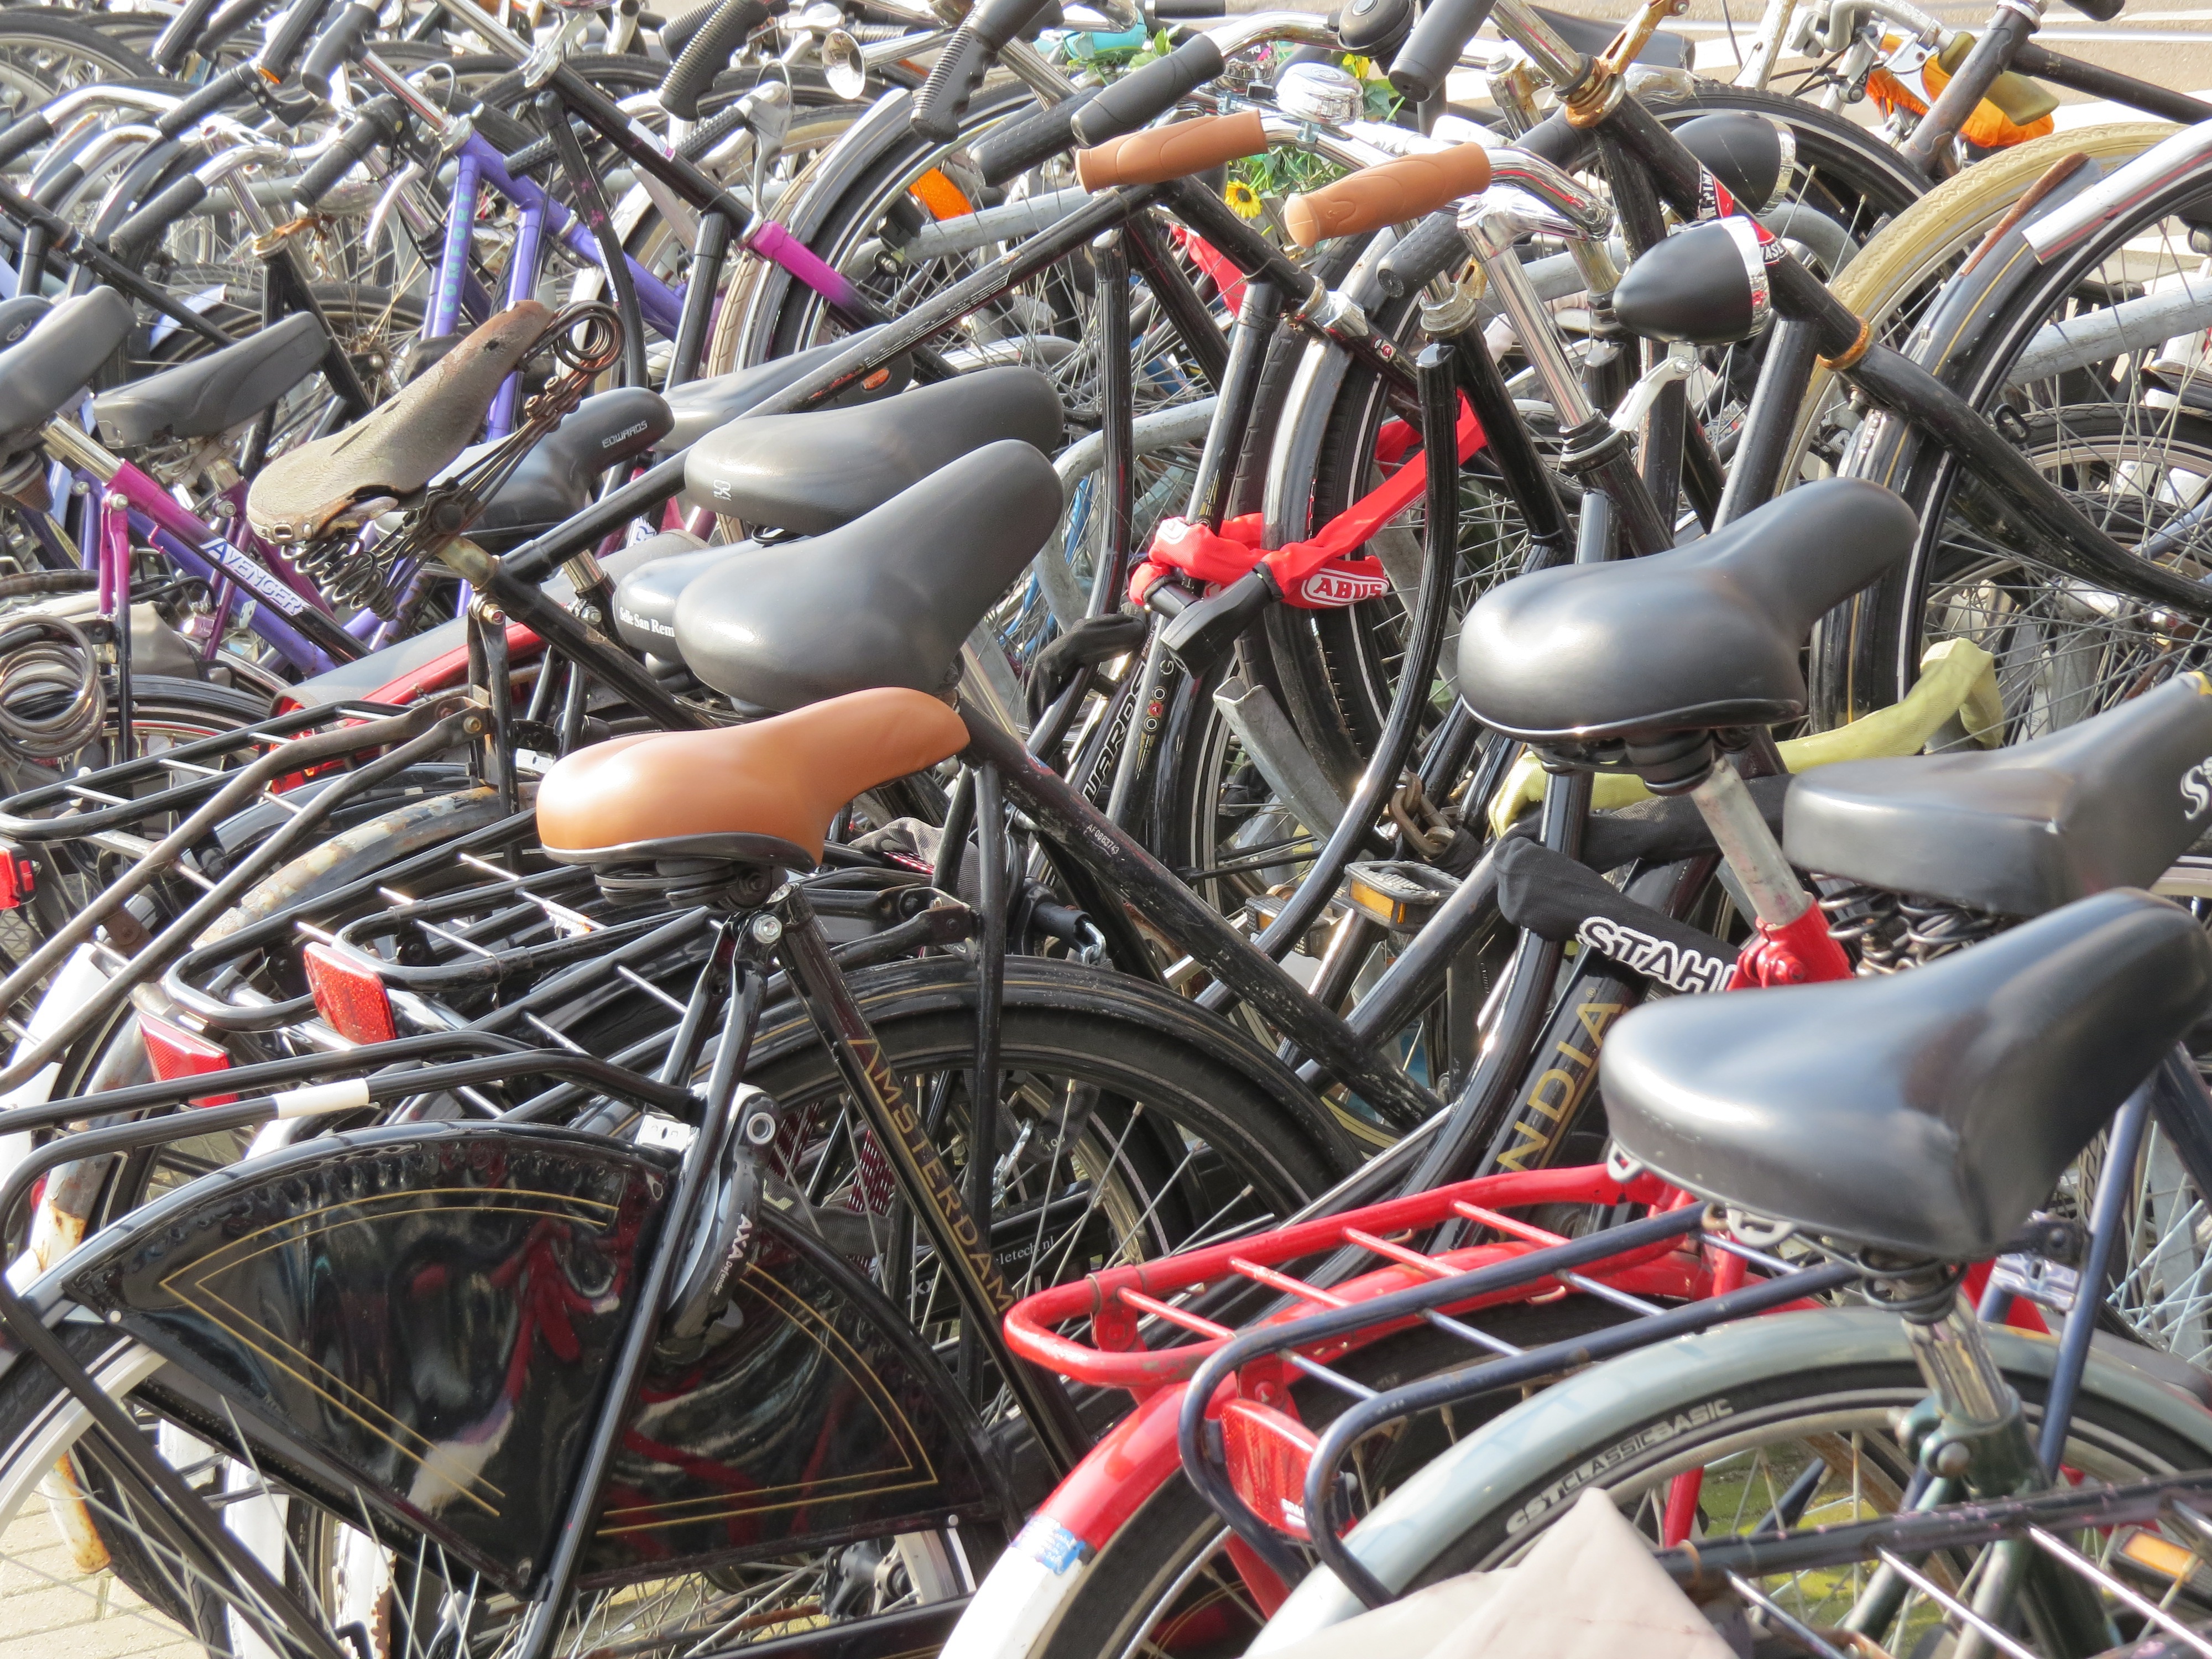
wheel, bicycle, parking, vehicle, motorcycle, sports equipment, amsterdam, motorcycling, land vehicle, road bicycle, endurance sports, racing bicycle